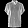
Label: Shirt